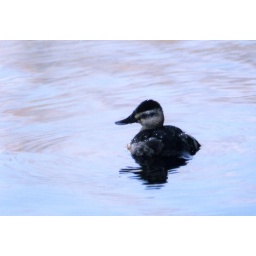
A duck swimming in a pond at Penitencia Creek Park in San Jose at dusk.